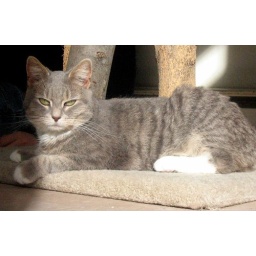
a male cat, in need of a homePALS: a no kill cat shelterWinthrop, MaineSAVE A LIFE, ADOPT A SHELTER ANIMAL!